Stefano Zannowich

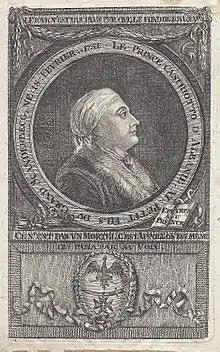
Stefano Zannowich, etching around 1780

Stefano Zannowich (Budva, Montenegro, 18 February 1751 – Amsterdam, Netherlands, then known as the Dutch Republic, 25 May 1786) was an adventurer from Budva who achieved significant notoriety for his impersonation of royalty. His most notable published work was the 1776 "Turkish Letters".